Vanse Church

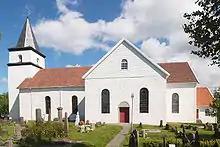
View of the church

Vanse Church (historic: ) is a parish church of the Church of Norway in Farsund Municipality in Agder county, Norway. It is located in the village of Vanse. It is the main church for the Lista parish which is part of the Lister og Mandal prosti (deanery) in the Diocese of Agder og Telemark. The white, stone church was built in a cruciform design around the year 1037 using plans drawn up by an unknown architect. The medieval church was rebuilt and expanded in the 12th century and then again in the mid-19th century. The church currently seats about 850 people.